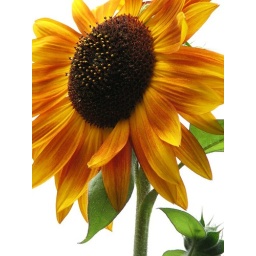
sunflower against a cloudy sky